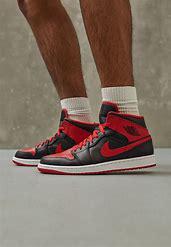
Brand: Jordan
Model: kg Air Jordan 1 Mid